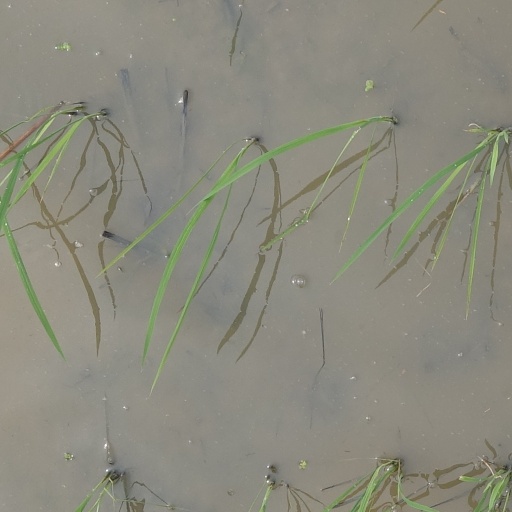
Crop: rice